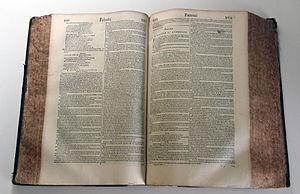
Polyanthea, Lyon 1659. Exemple de gros in-folio. (poids: 4,5 k)
La Polyanthea, publiée en 1503, « ouvrage orné des fleurs les plus suaves », est due à Domenicus Nanus Mirabellius, qui se décrit comme citoyen d'Alba et docteur ès arts. Cette encyclopédie en forme de florilège compte selon les éditions entre 750 et 1 500 entrées classées en ordre alphabétique portant sur des questions morales et théologiques ainsi que sur des thèmes d'intérêt général : l'amitié, les âges de la vie, la grammaire, la guerre, la mémoire, la rhétorique, le sang, la santé, le zodiaque… Elle connaîtra de multiples éditions et sera combinée avec des compilations subséquentes dues à divers auteurs, gagnant ainsi au fil des ans en richesse et en qualité d'organisation. Cet ouvrage a été décrit comme « la fameuse encyclopédie au moule duquel se sont formés tous les intellectuels européens de l’âge classique et dont l’histoire reste encore à écrire ».